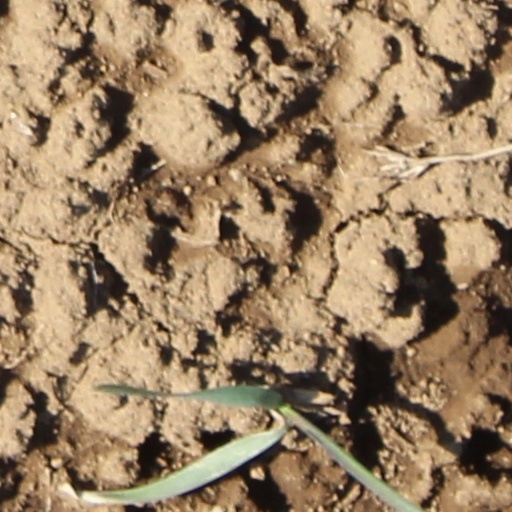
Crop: wheat